The Colour Out of Space

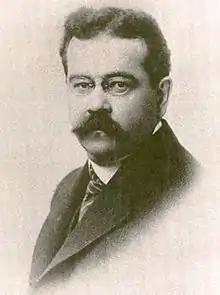
Lovecraft was inspired to write "The Colour Out of Space" in part by "The Book of the Damned" by Charles Fort (pictured, 1920)

Lovecraft began writing "The Colour Out of Space" in March 1927, immediately after completing "The Case of Charles Dexter Ward". As he wrote the tale, however, he was also typing the final draft of his essay on horror fiction, "Supernatural Horror in Literature". Although the author himself claimed that his inspiration was the newly constructed Scituate Reservoir in Rhode Island, Lovecraft scholar S. T. Joshi believes that the planned Quabbin Reservoir in Massachusetts must have influenced him as well. American writer and pulp fiction enthusiast Will Murray cites paranormal investigator Charles Fort, and the "thunderstones" (lightning-drawing rocks that may have fallen from the sky) he describes in "The Book of the Damned", as possible inspirations for the behavior of the meteorite. Andy Troy argues that the story was an allegory for the coverage of the Radium Girls scandal in "The New York Times", with the symptoms of the Gardners matching the newspaper's description of radium necrosis. Edward Guimont and Horace A. Smith have proposed that the March 1926 rocket test flight by Robert H. Goddard on a farm in Auburn, Massachusetts may also have served as an influence on the story.